St. Vitus Cathedral

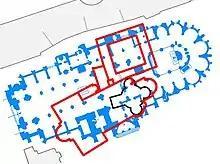
Ground plan of the cathedral (blue) with outlines of prior romanesque buildings (red and black)

In the year 1060, as the bishopric of Prague was founded, prince Spytihněv II embarked on building a more spacious church, as it became clear the existing rotunda was too small to accommodate the faithful. A much larger and more representative Romanesque basilica was built in its spot. Though still not completely reconstructed, most experts agree it was a triple-aisled basilica with two choirs and a pair of towers connected to the western transept. The design of the cathedral nods to Romanesque architecture of the Holy Roman Empire, most notably to the abbey church in Hildesheim and the Speyer Cathedral. The southern apse of the rotunda was incorporated into the eastern transept of the new church because it housed the tomb of St. Wenceslaus, who had by now become the patron saint of the Czech princes. A bishop's mansion was also built south of the new church, and was considerably enlarged and extended in the mid-12th century.